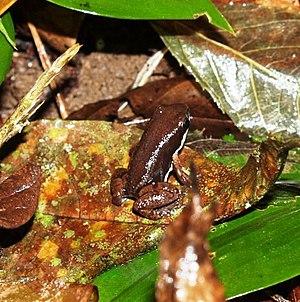
Allobates talamancae est une espèce d'amphibiens de la famille des Aromobatidae.